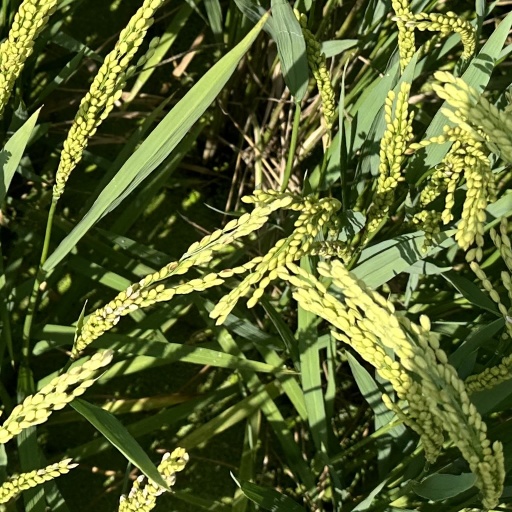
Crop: rice